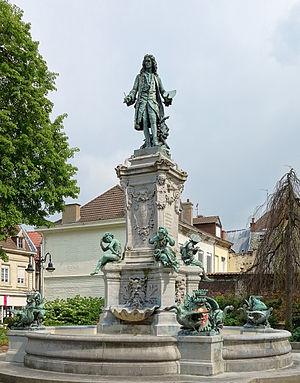
Statue d'Antoine Watteau par Jean Baptiste Carpeaux à Valenciennes.
Jean-Antoine Watteau, plus connu sous le nom d’Antoine Watteau, né à Valenciennes le 10 octobre 1684 et mort à Nogent-sur-Marne le 18 juillet 1721, est un peintre français devenu célèbre par ses représentations de « fêtes galantes ».
Le tombeau d'Antoine Watteau est localisé dans le cœur de ville de la commune de Nogent-sur-Marne, une ville située dans le département du Val-de-Marne, en région Île-de-France. Ce monument a fait l'objet d'une étude topographique dans le cadre de l'inventaire supplémentaire des monuments historiques le 16 février 1989.